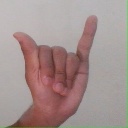
अक्षर: य